Washington Review

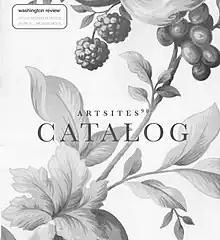
Magazine Cover of the "Washington Review," the special artists 98 Edition, No. 1998, June/July 1998

Wittenberg worked with local contributors to develop the "Review" into an arts journal: gallerist George Hemphill, artist Clark V. Fox, dancer Maida Withers. The DC Commission on the Arts and Humanities was a regular provider of grants, along with a handful of local foundations.